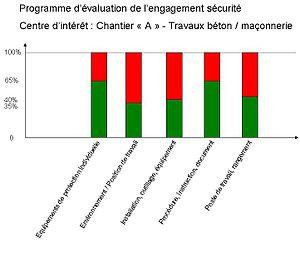
Représentation résultats évaluation management sécurité
L'Auto-évaluation de l'engagement santé et sécurité au travail est un programme d’évaluation continue du comportement sécurité basé sur des techniques de management par la preuve pour améliorer la performance sécurité et protection de la santé. C’est l’application d’un système « tout ou rien » qui focalise sur l'observation instantanée du comportement, à risque ou non, des personnes au poste de travail ainsi que le relevé des situations en interaction avec la santé des personnes dans l’environnement de travail. L'observation est pratiquée depuis l'endroit où l'observateur se trouve, dans un rayon aussi grand que porte son regard, le résultat de l'observation étant consigné sur une fiche support.